Kantai Collection

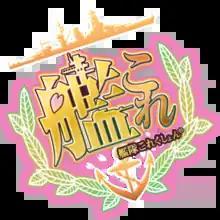

, abbreviated as , is a Japanese free-to-play web browser game developed by Kadokawa Games and published by DMM.com.